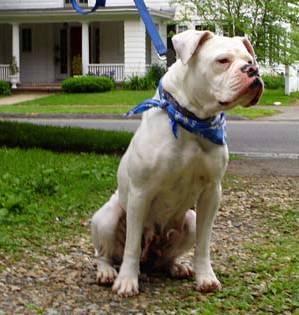
dog